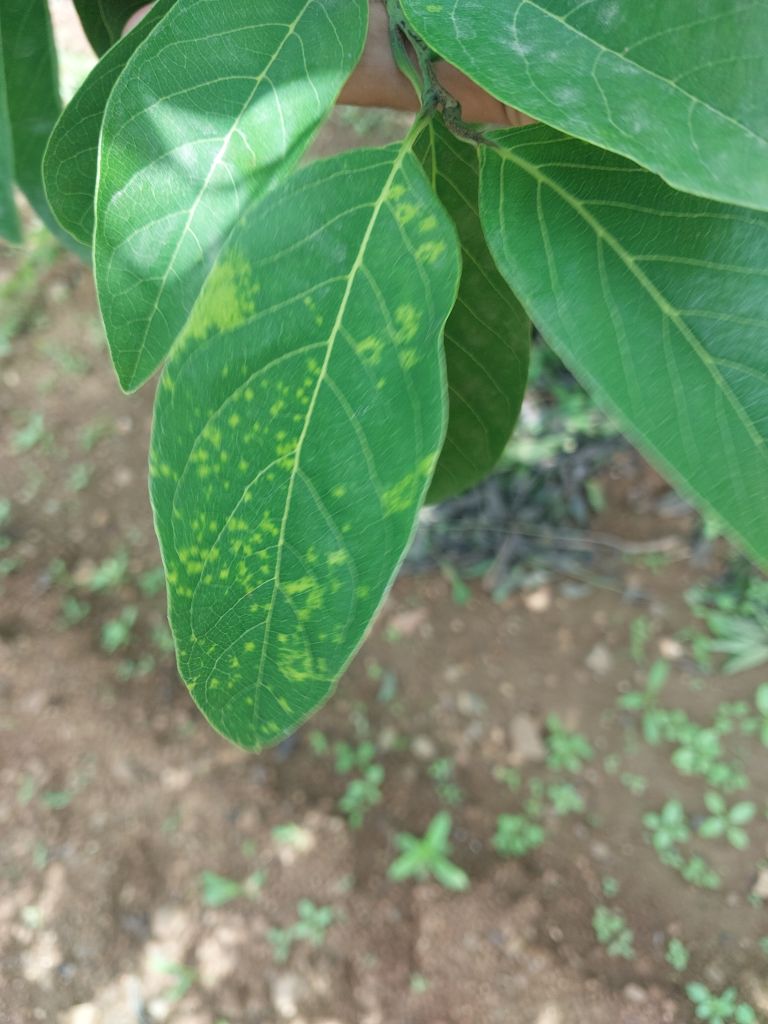
Disease label: Leaf spot on Leaves